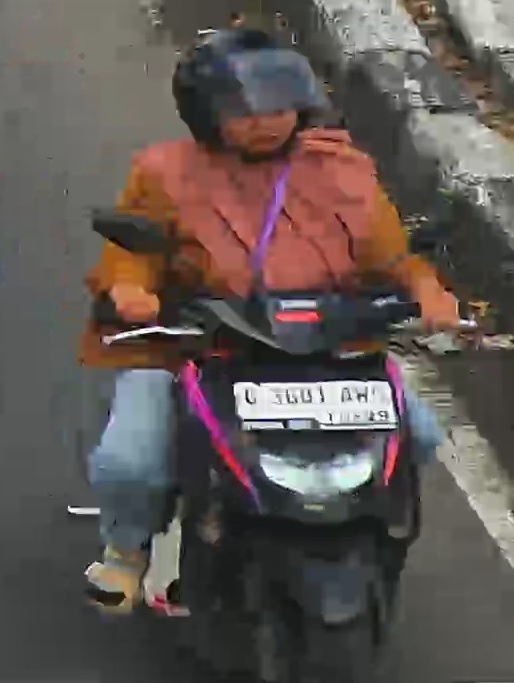
person-with-helmet: 1
person-without-helmet: 0